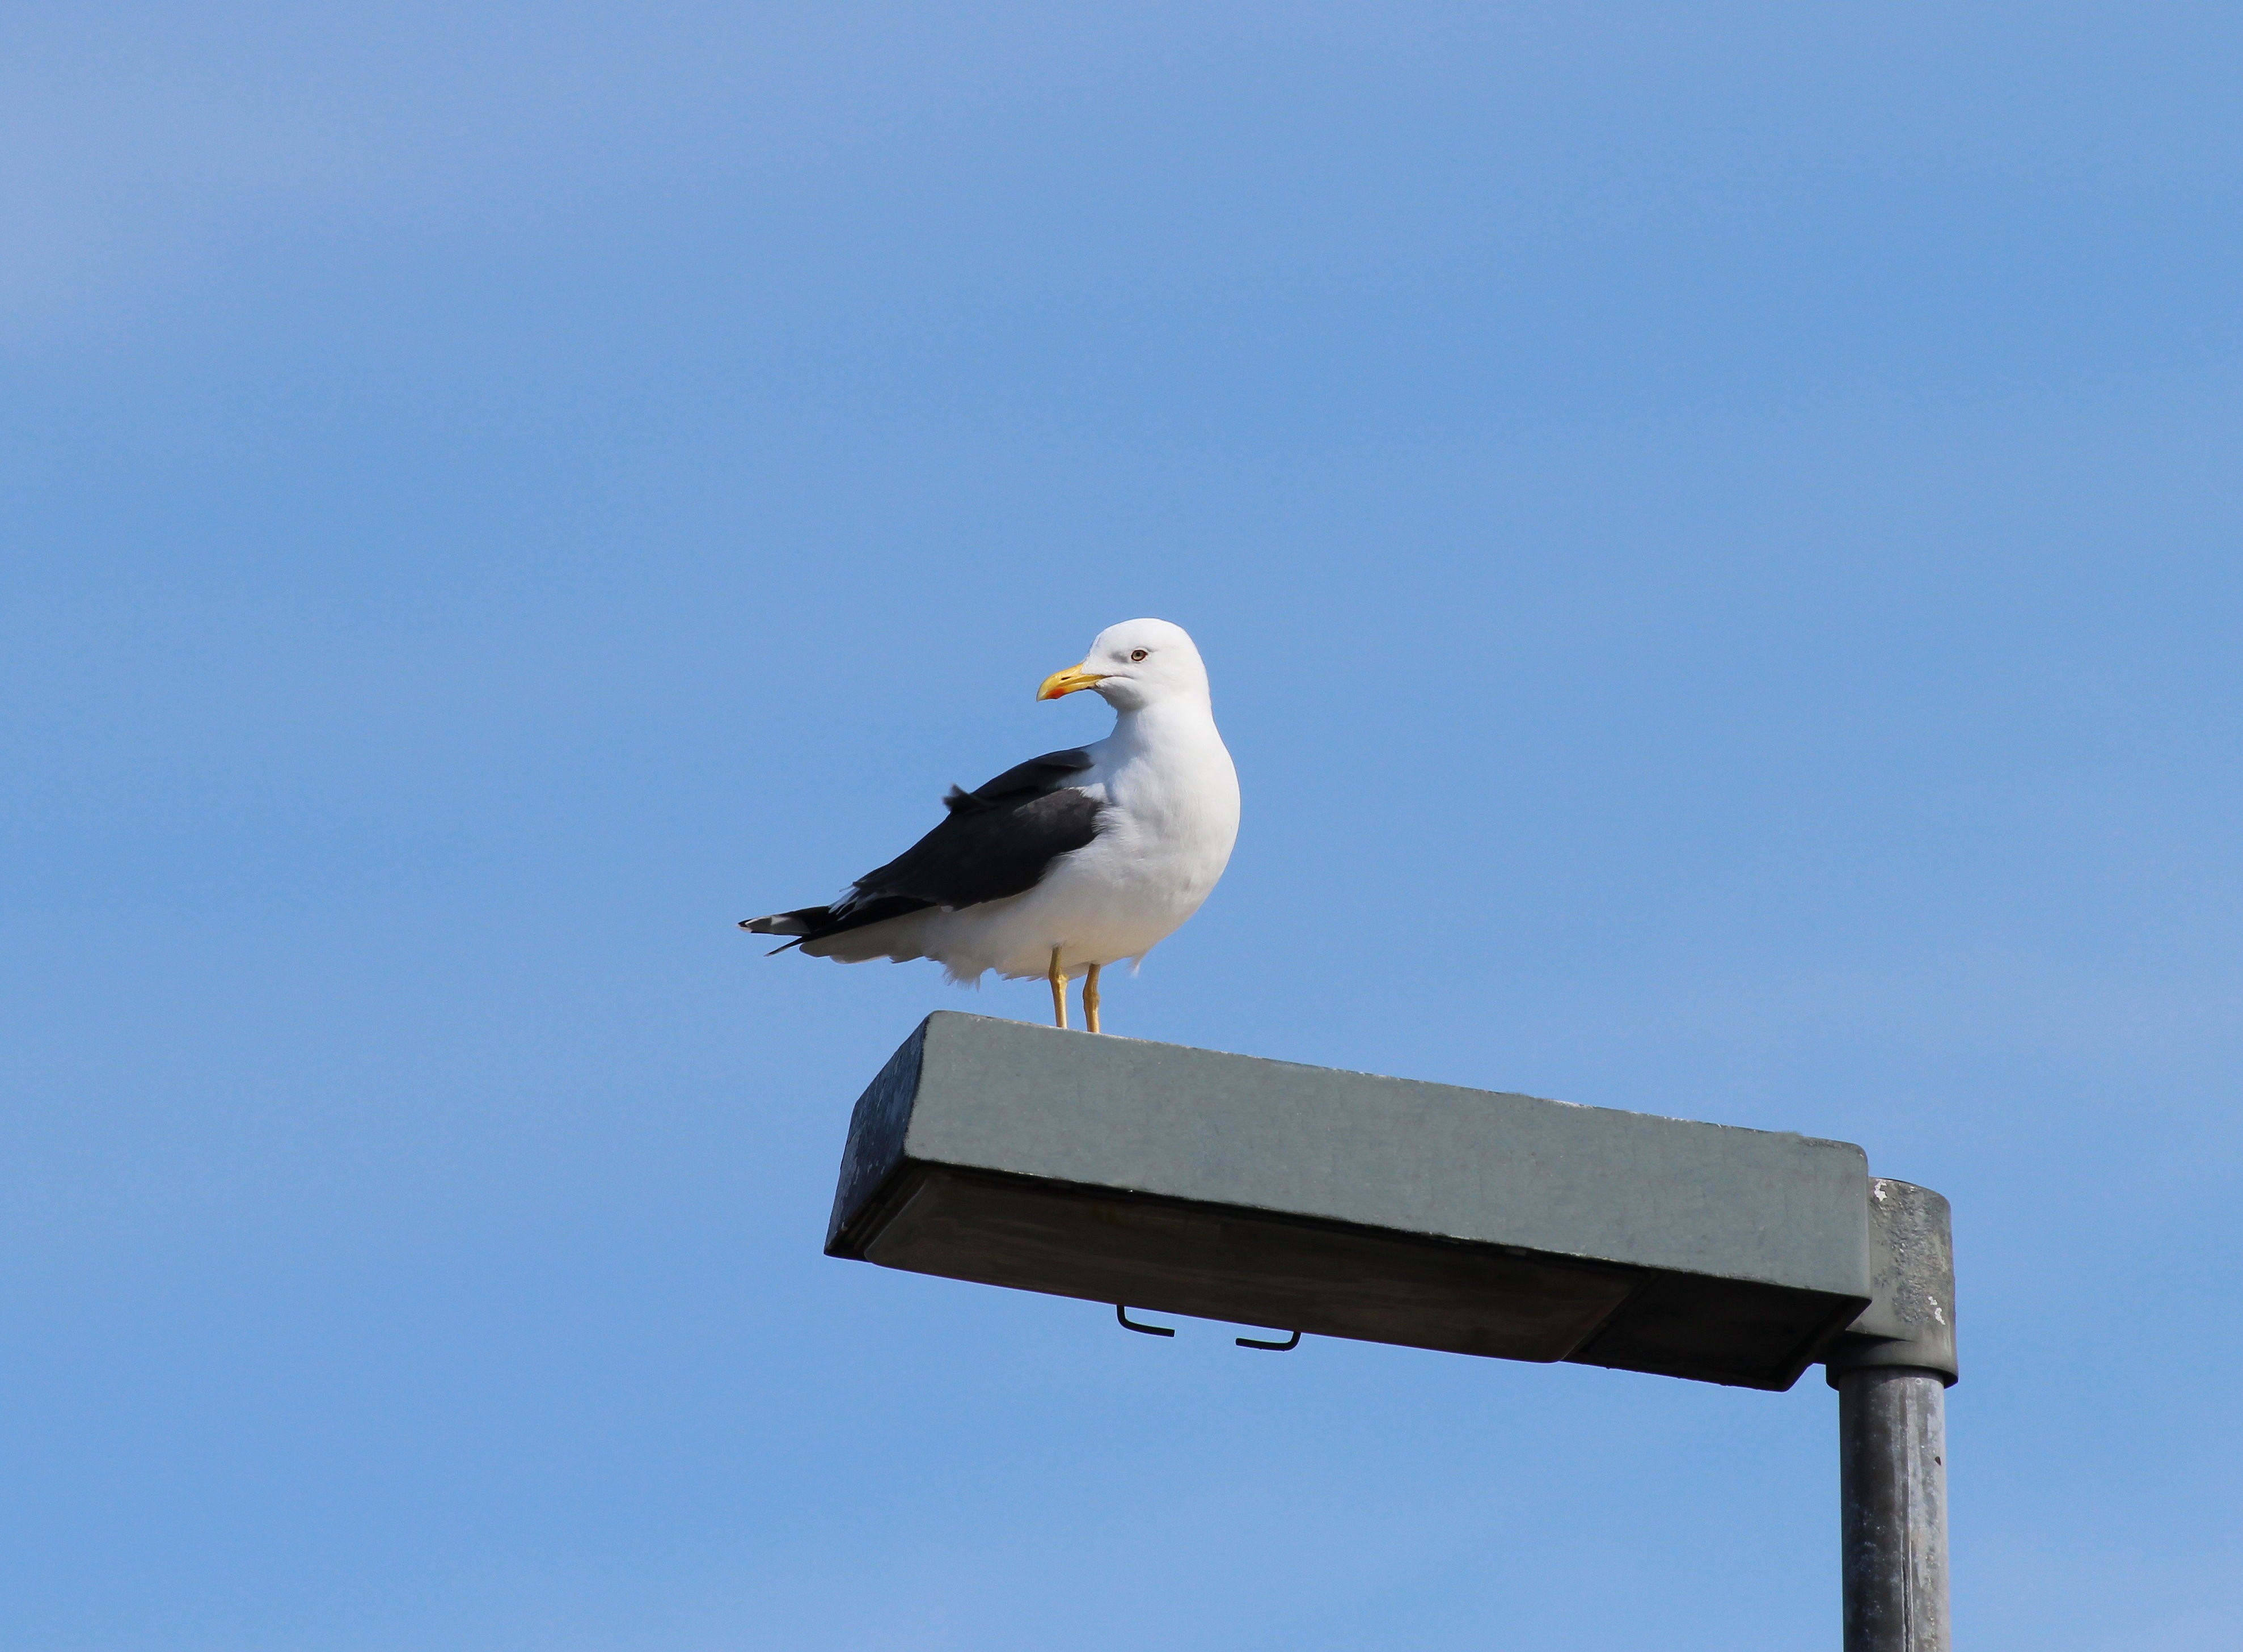
bird, wing, animal, seabird, gull, beak, fauna, stork, gulls, vertebrate, species, herring gull, larus argentatus, large gull, charadriiformes, perching bird, ciconiiformes